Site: brandenburg
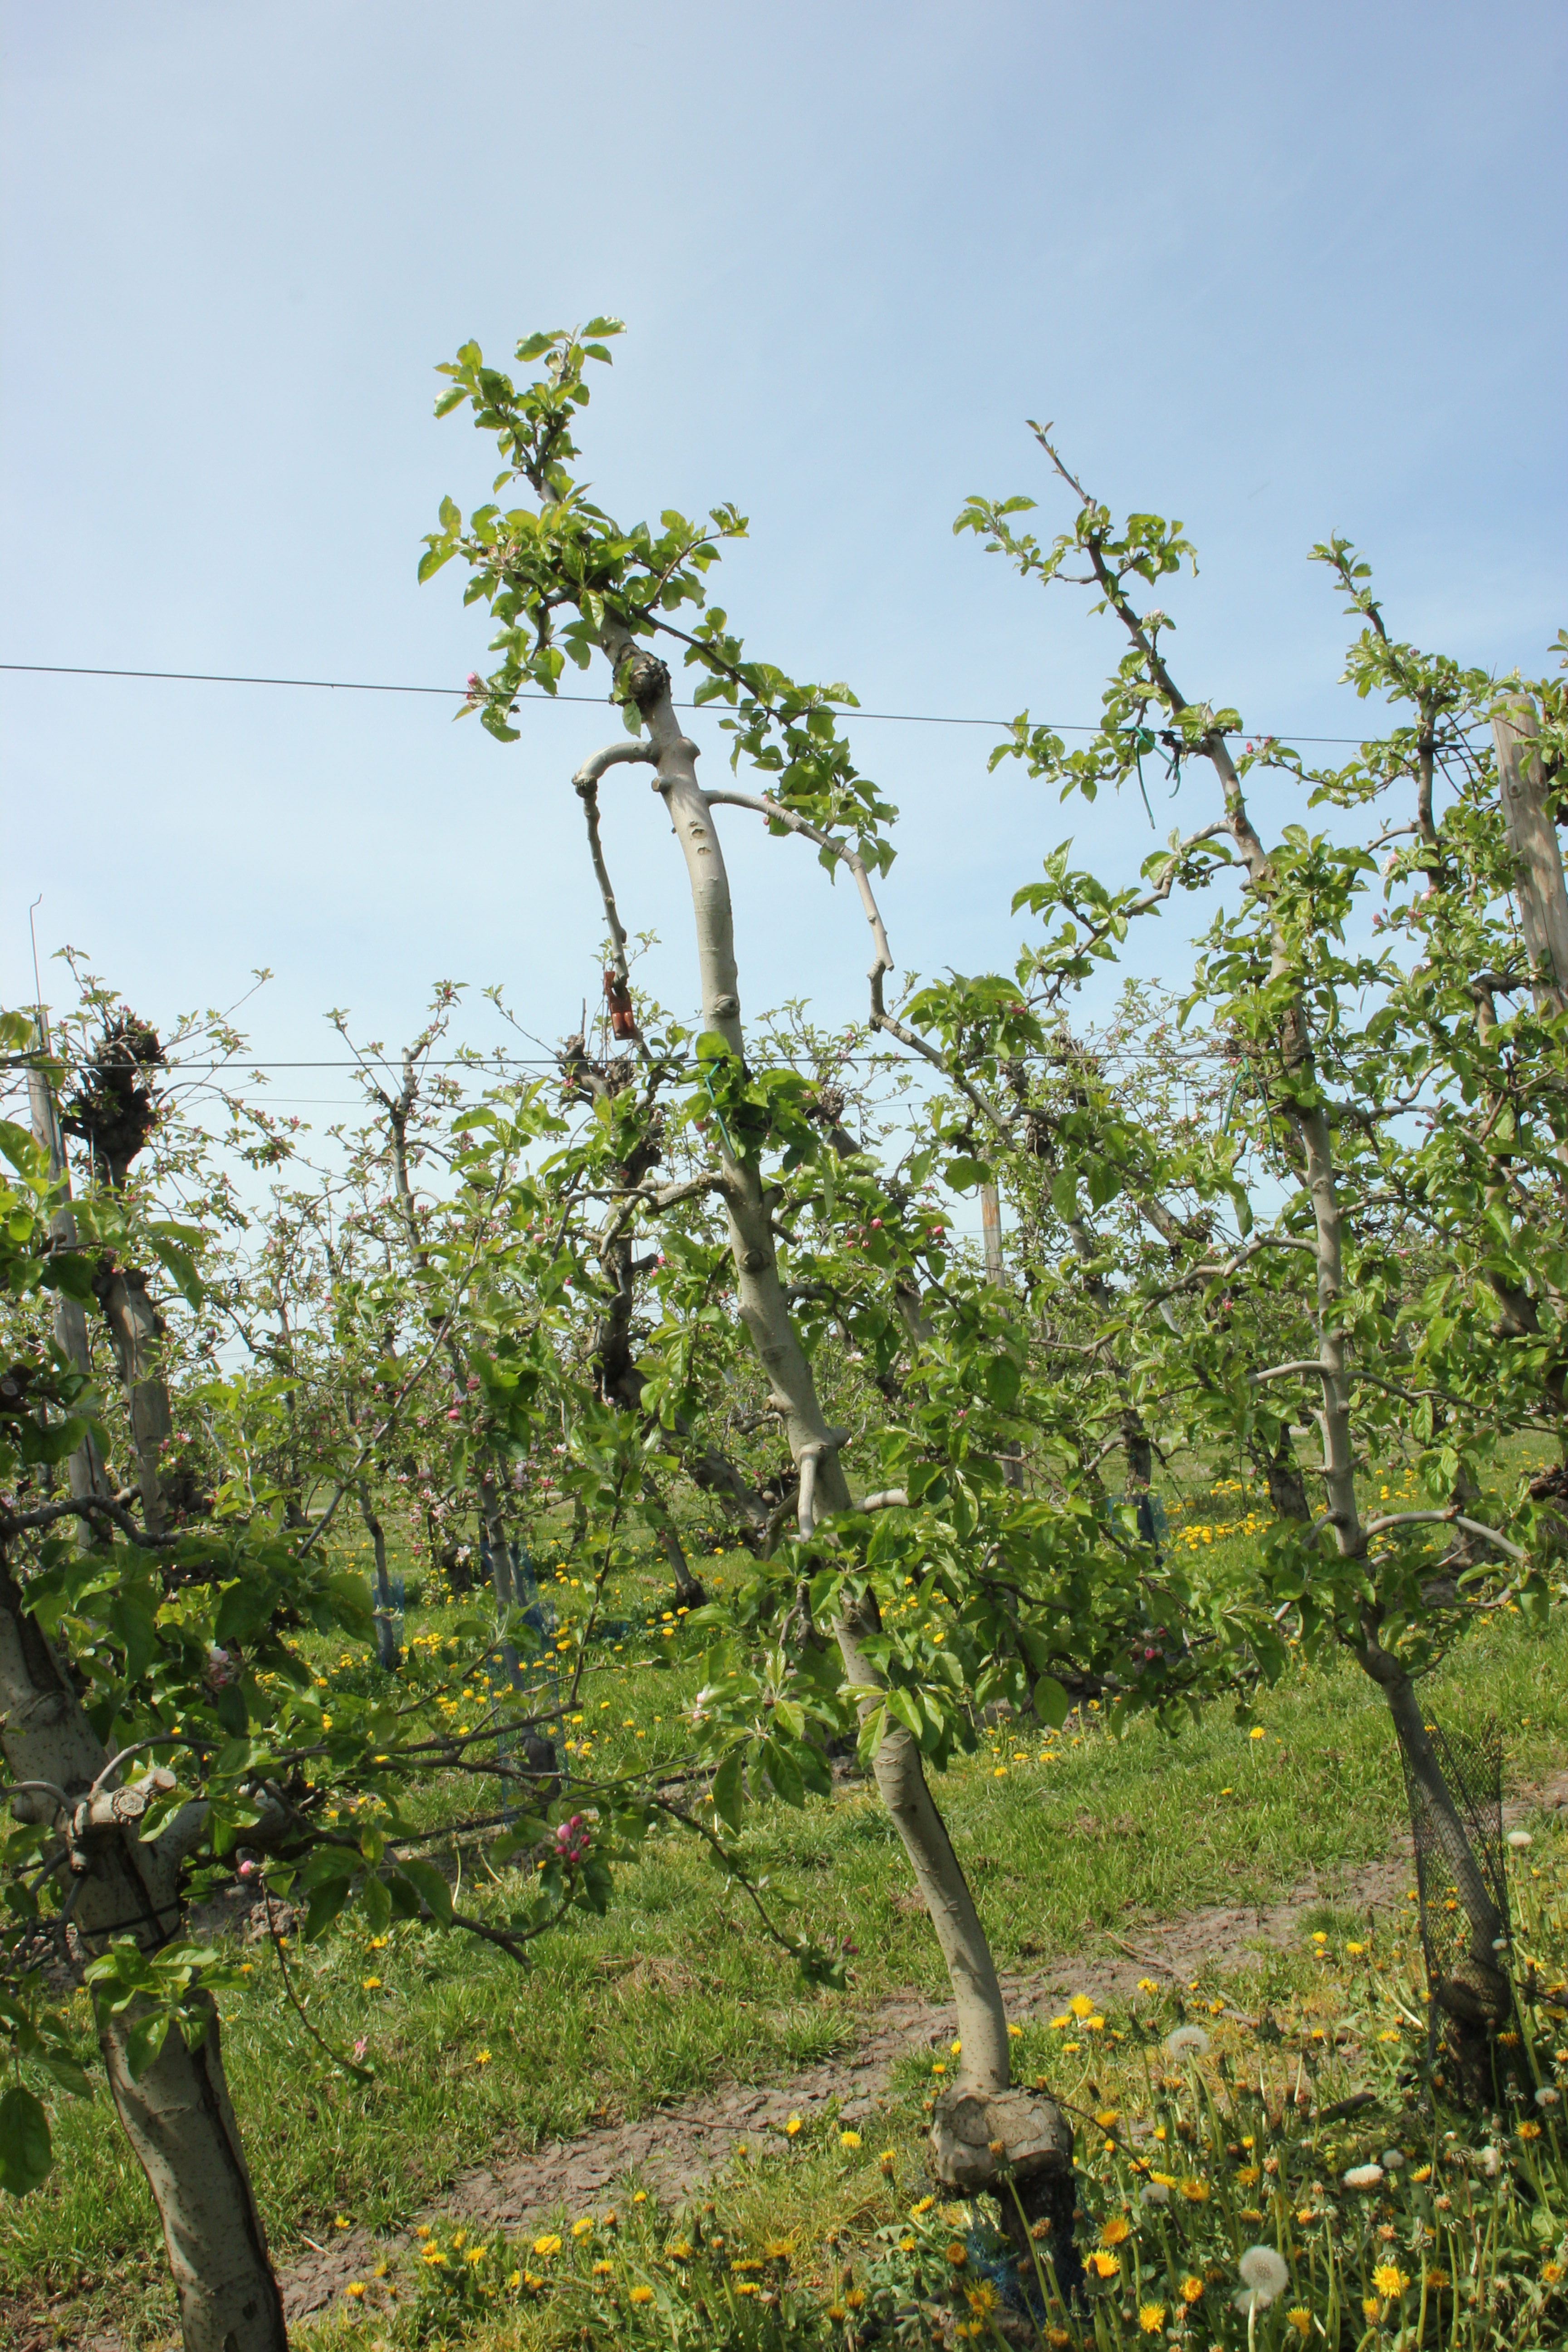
Growth stage (BBCH 60): Flowering